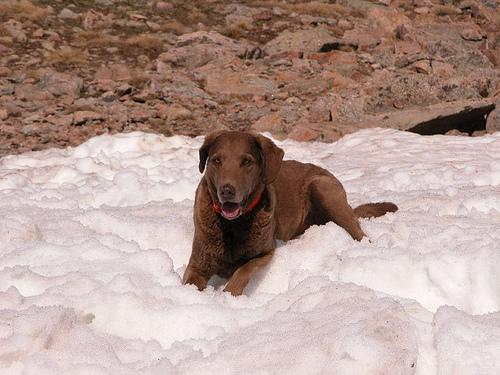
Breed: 215-n000075-Chesapeake_Bay_retriever